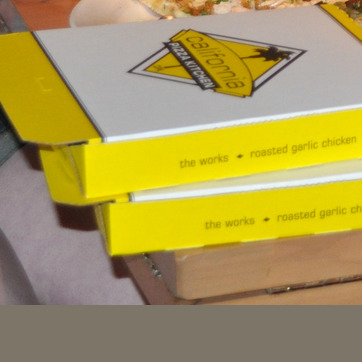
Material: paper